Never Yet Contested

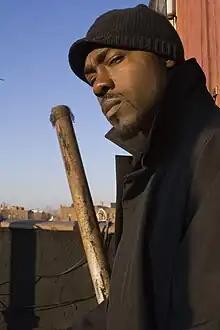
Never Yet Contested

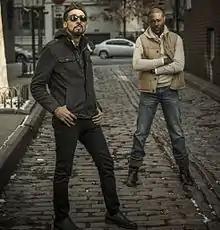
Morsy x Never Yet Contested Formative Feedback Press Shoot - West Village, New York City

Joshua Solomon Jeremiah Jordan (born January 9, 1987), better known by his stage name, Never Yet Contested, is an American rapper, artist, songwriter, and record producer. He was born and raised in Brooklyn, New York.